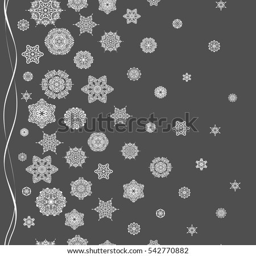
vector christmas abstract design on gray background with falling snowflakes .